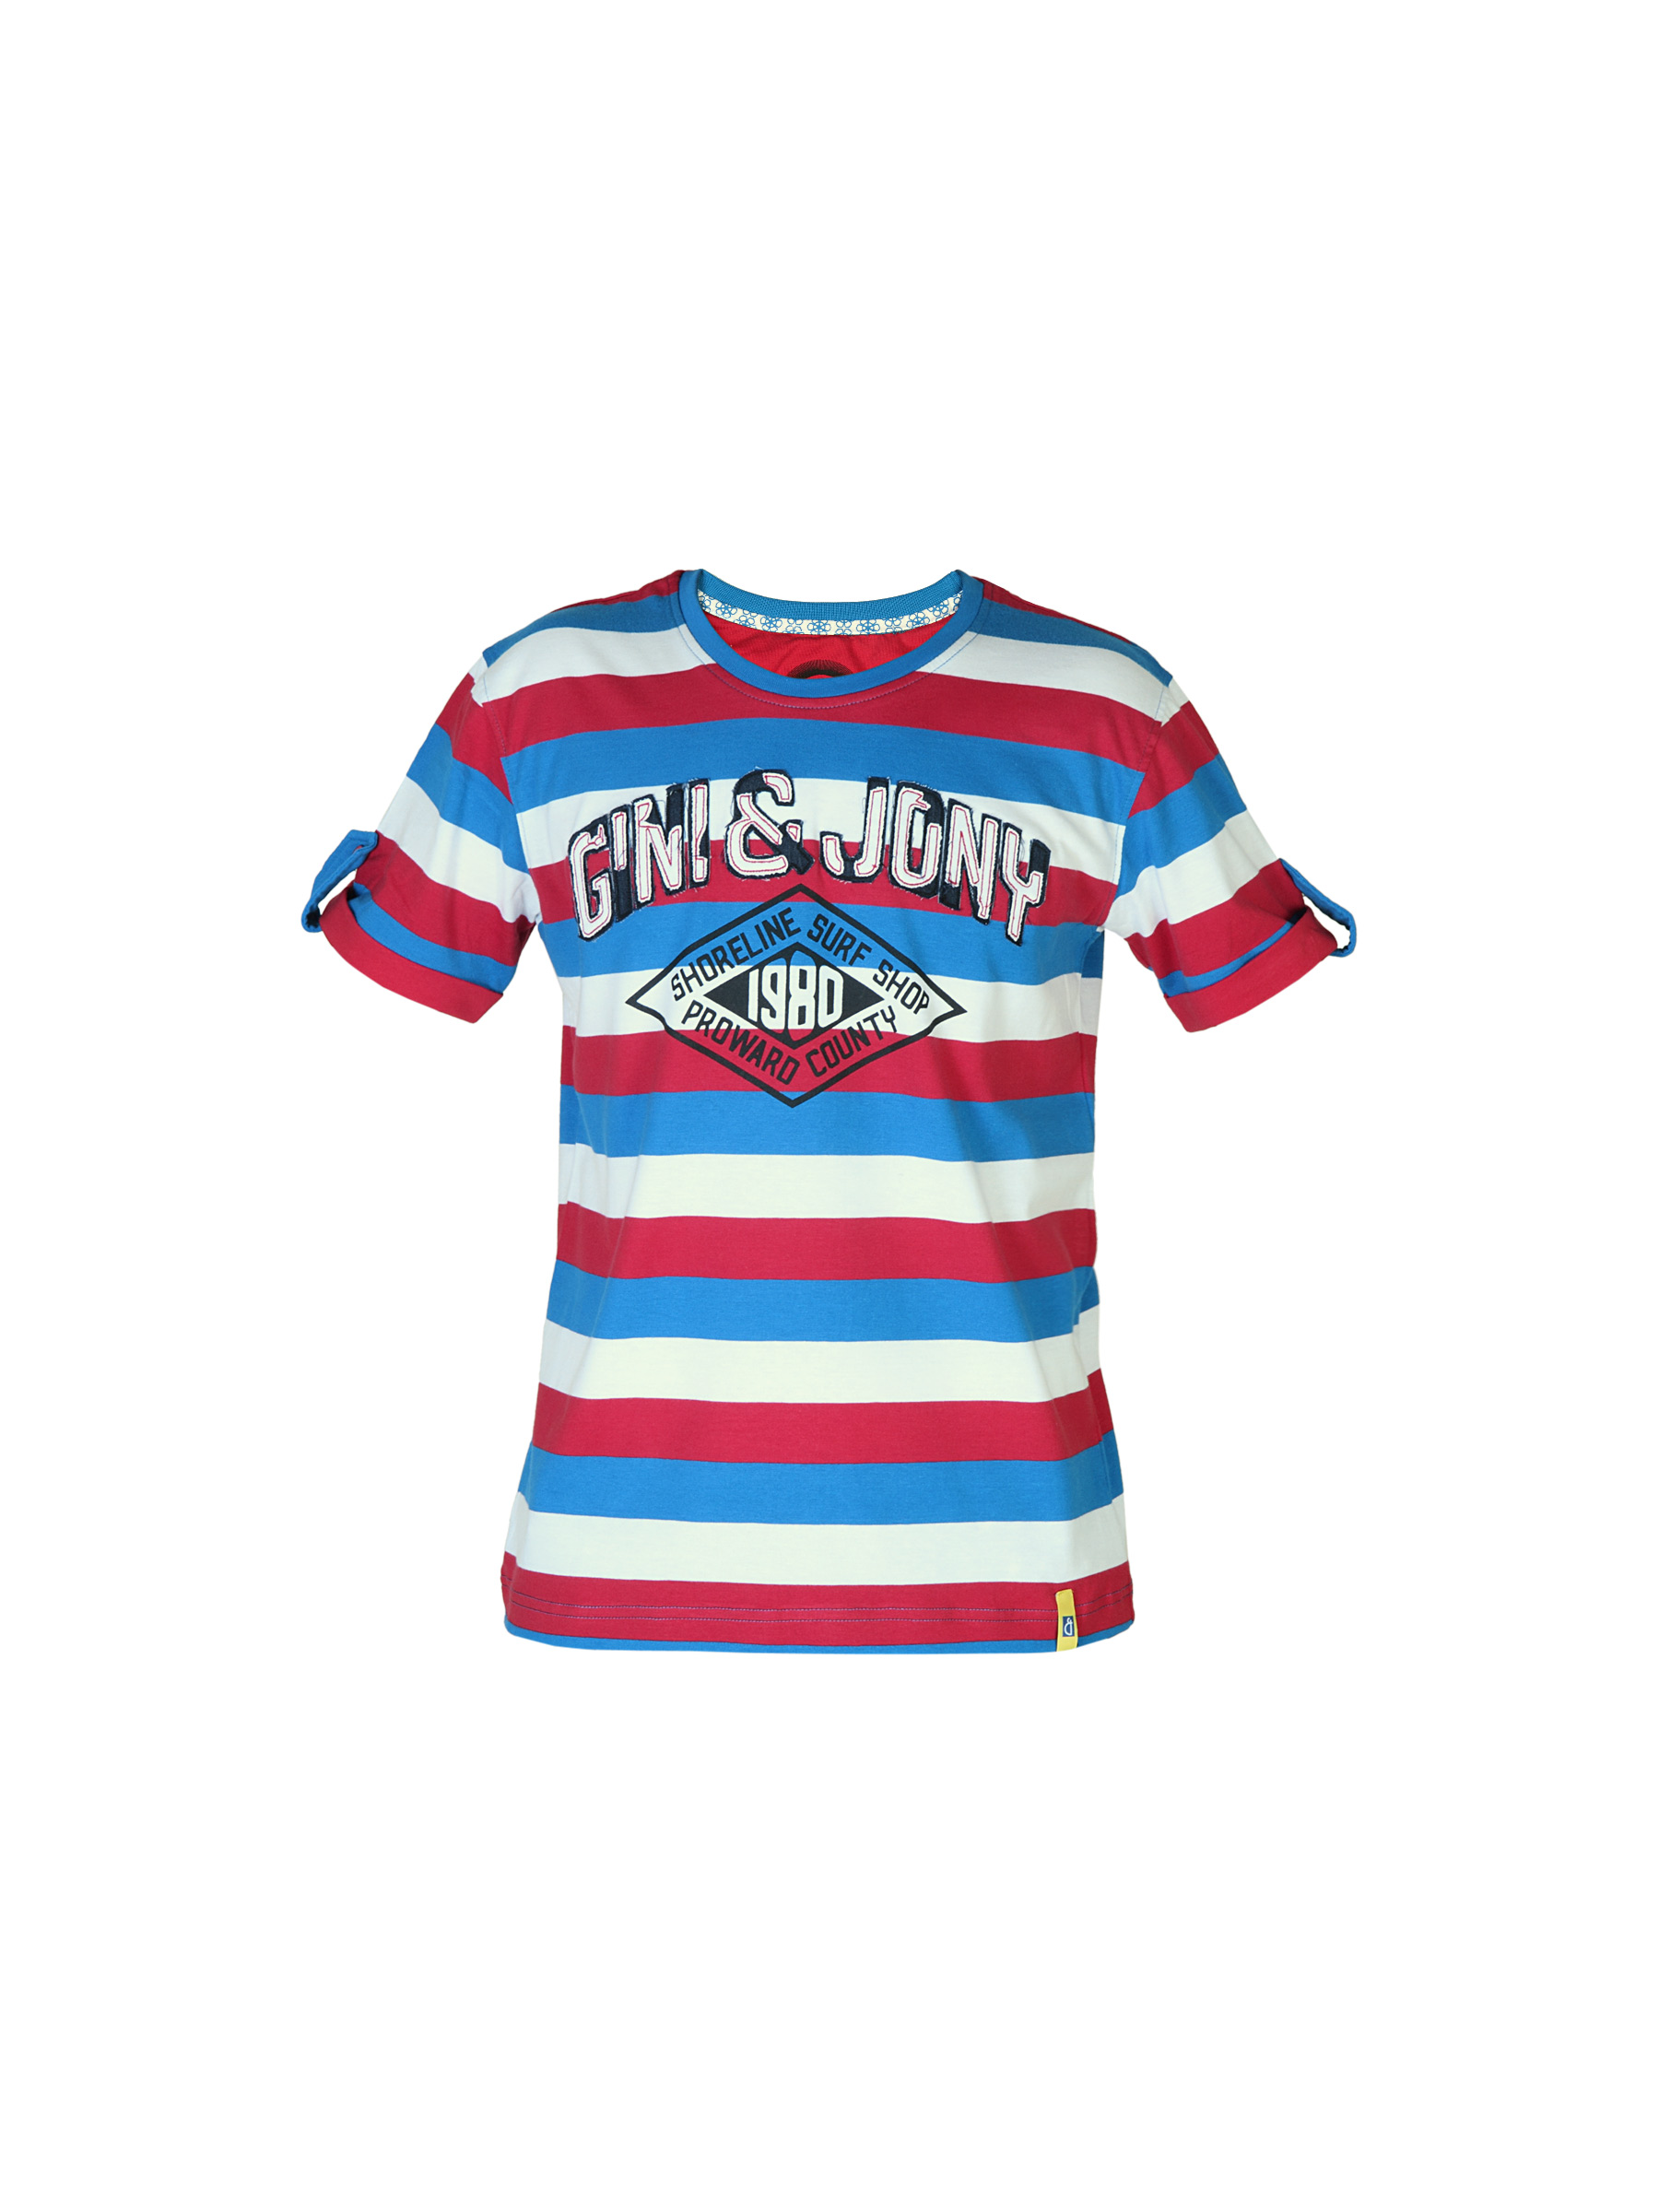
Gini and Jony Boys Red & Blue Striped Tshirt
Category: Apparel / Topwear / Tshirts
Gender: Boys
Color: Red
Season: Summer 2012
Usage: Casual